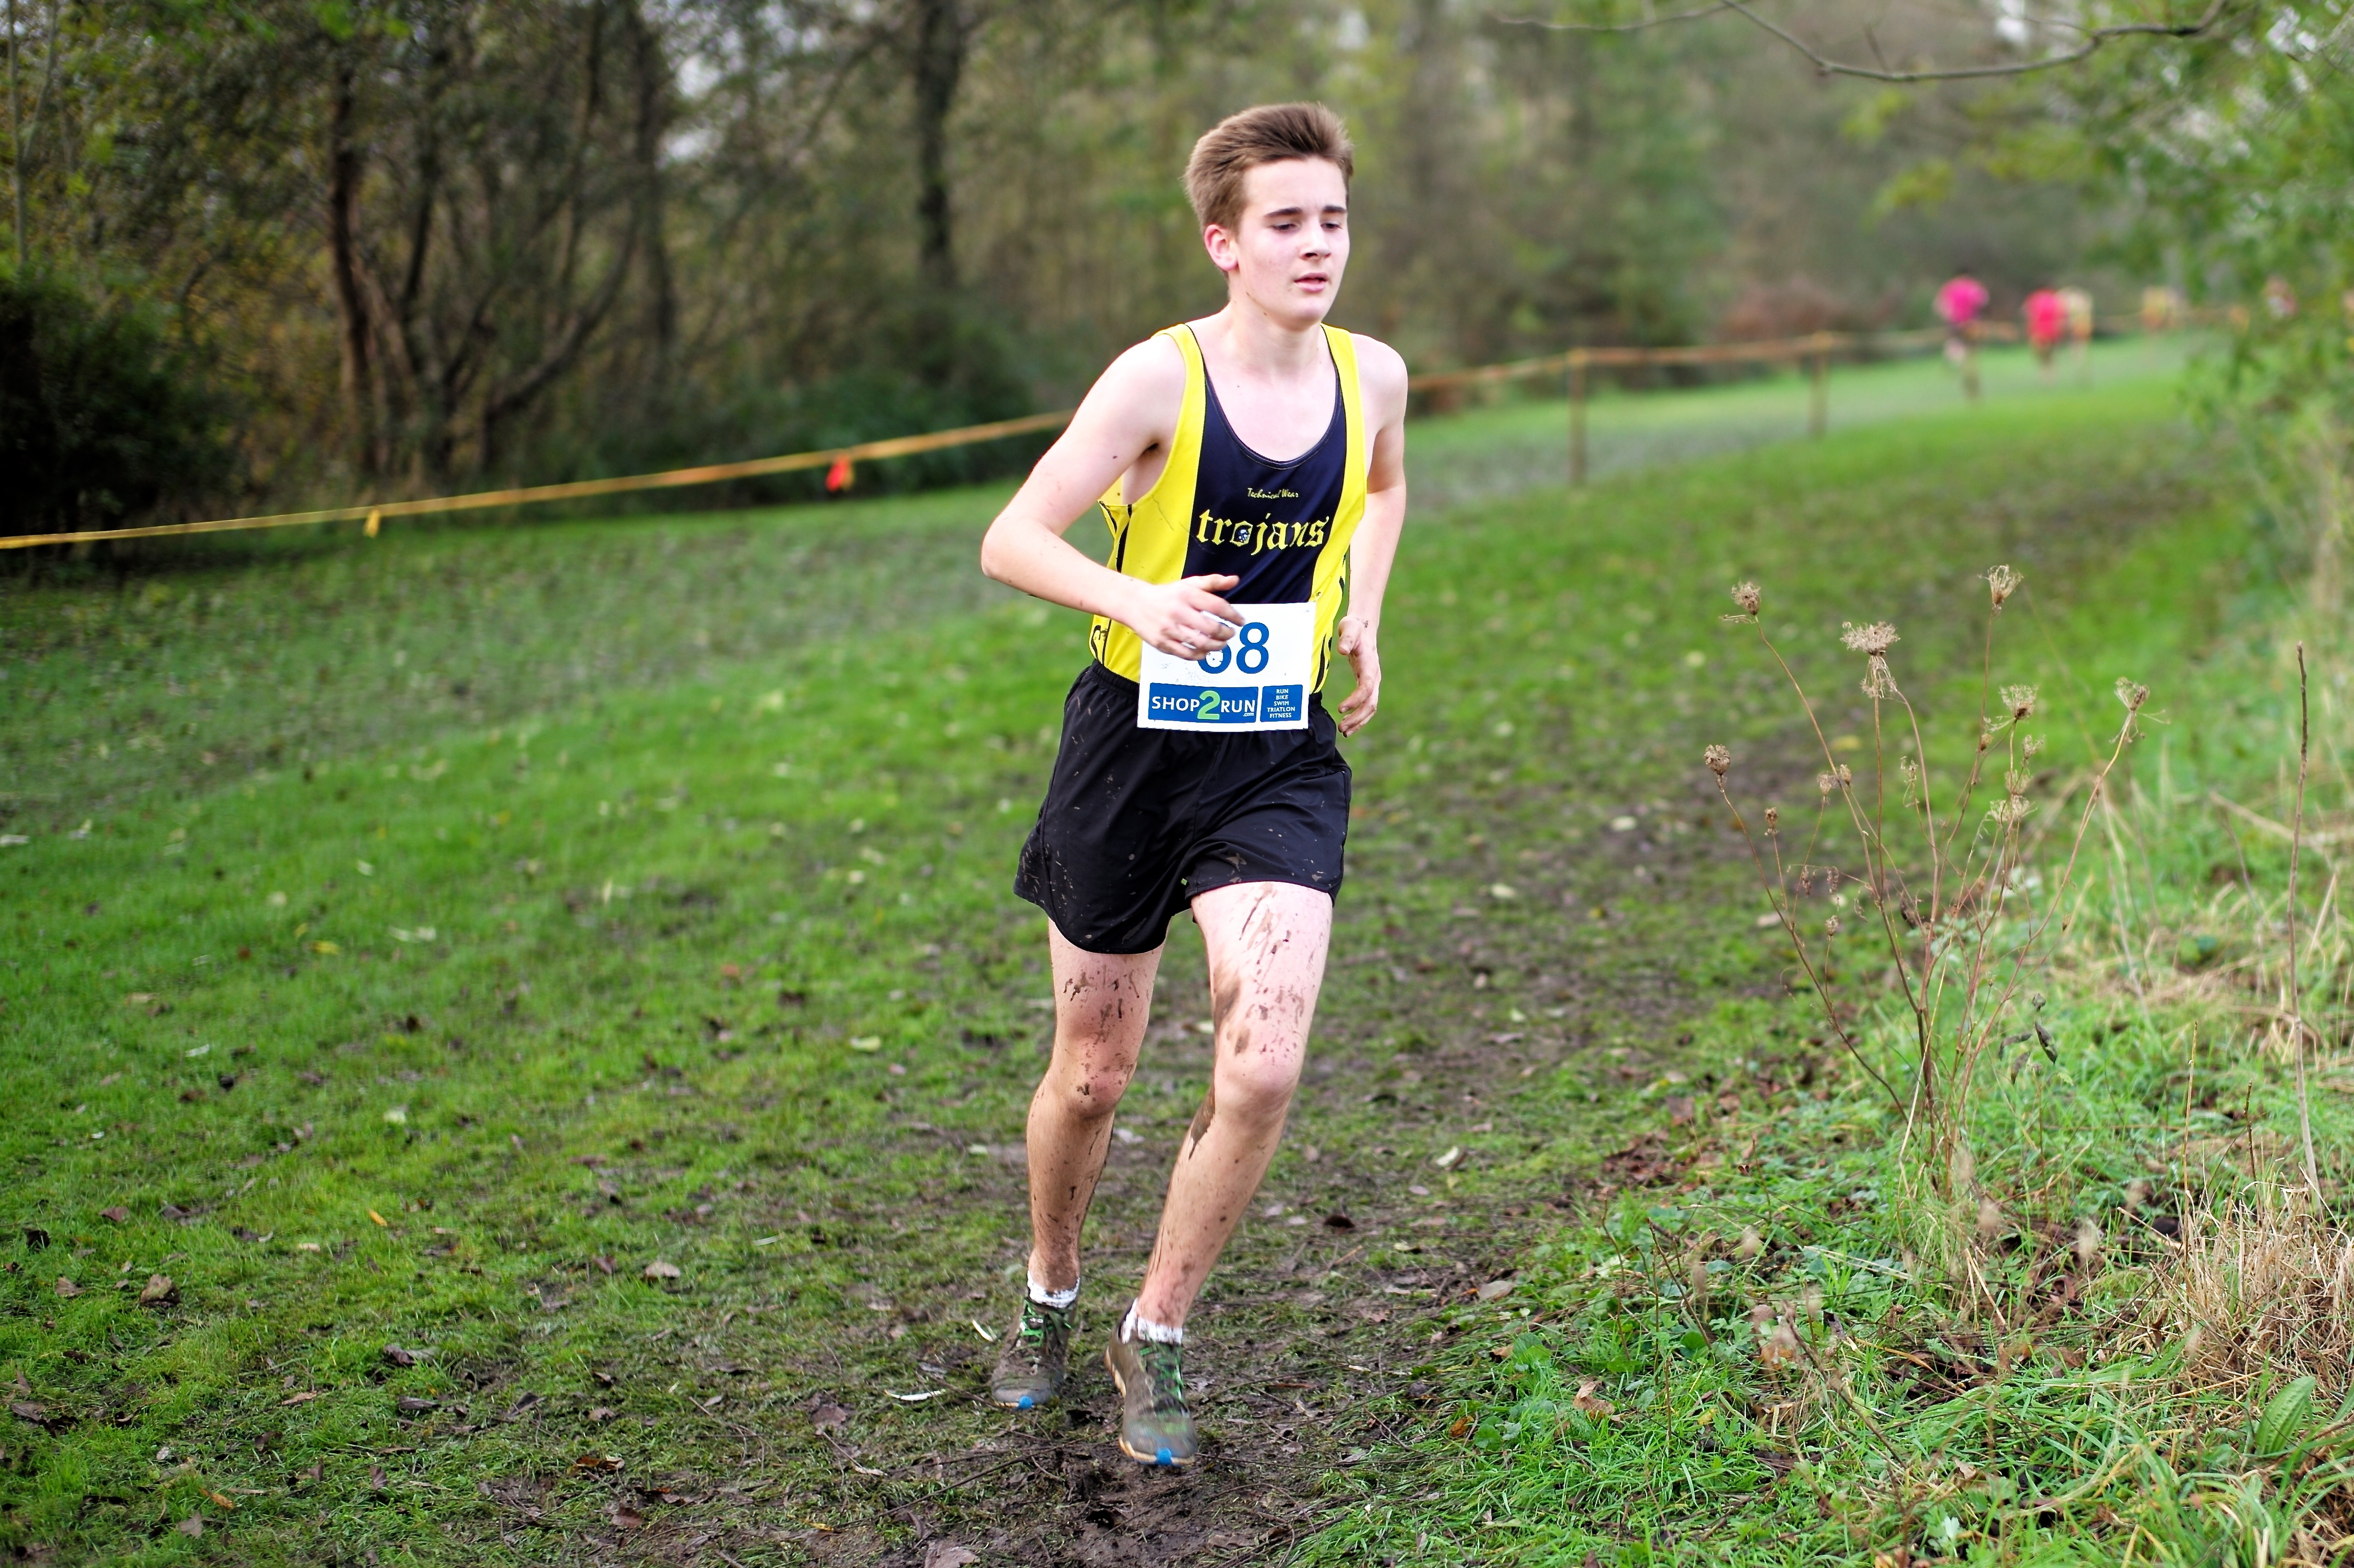
person, trail, running, recreation, jogging, race, sports, endurance, athletics, physical exercise, outdoor recreation, human action, endurance sports, ultramarathon, duathlon, cross country running, cross country cycling